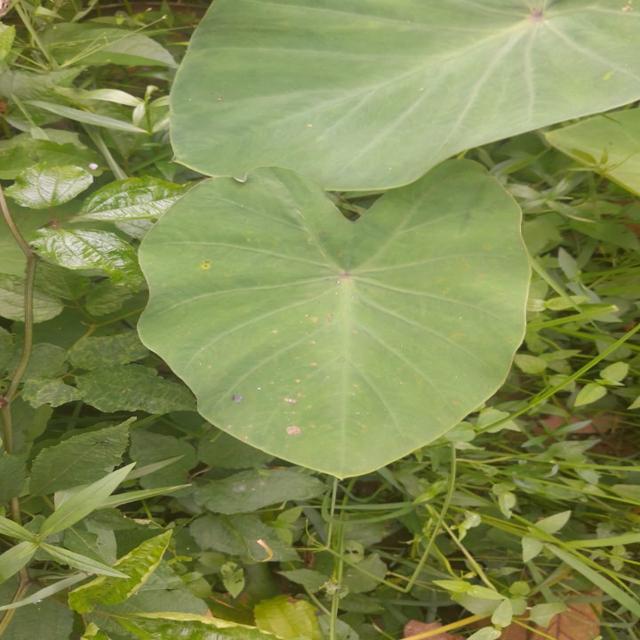
Label: Early_Blight